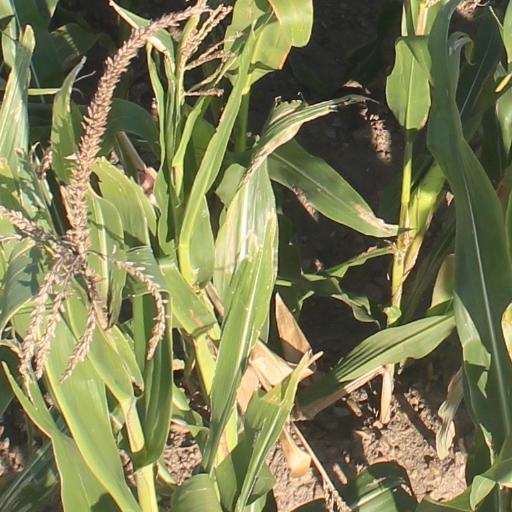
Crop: maize; corn